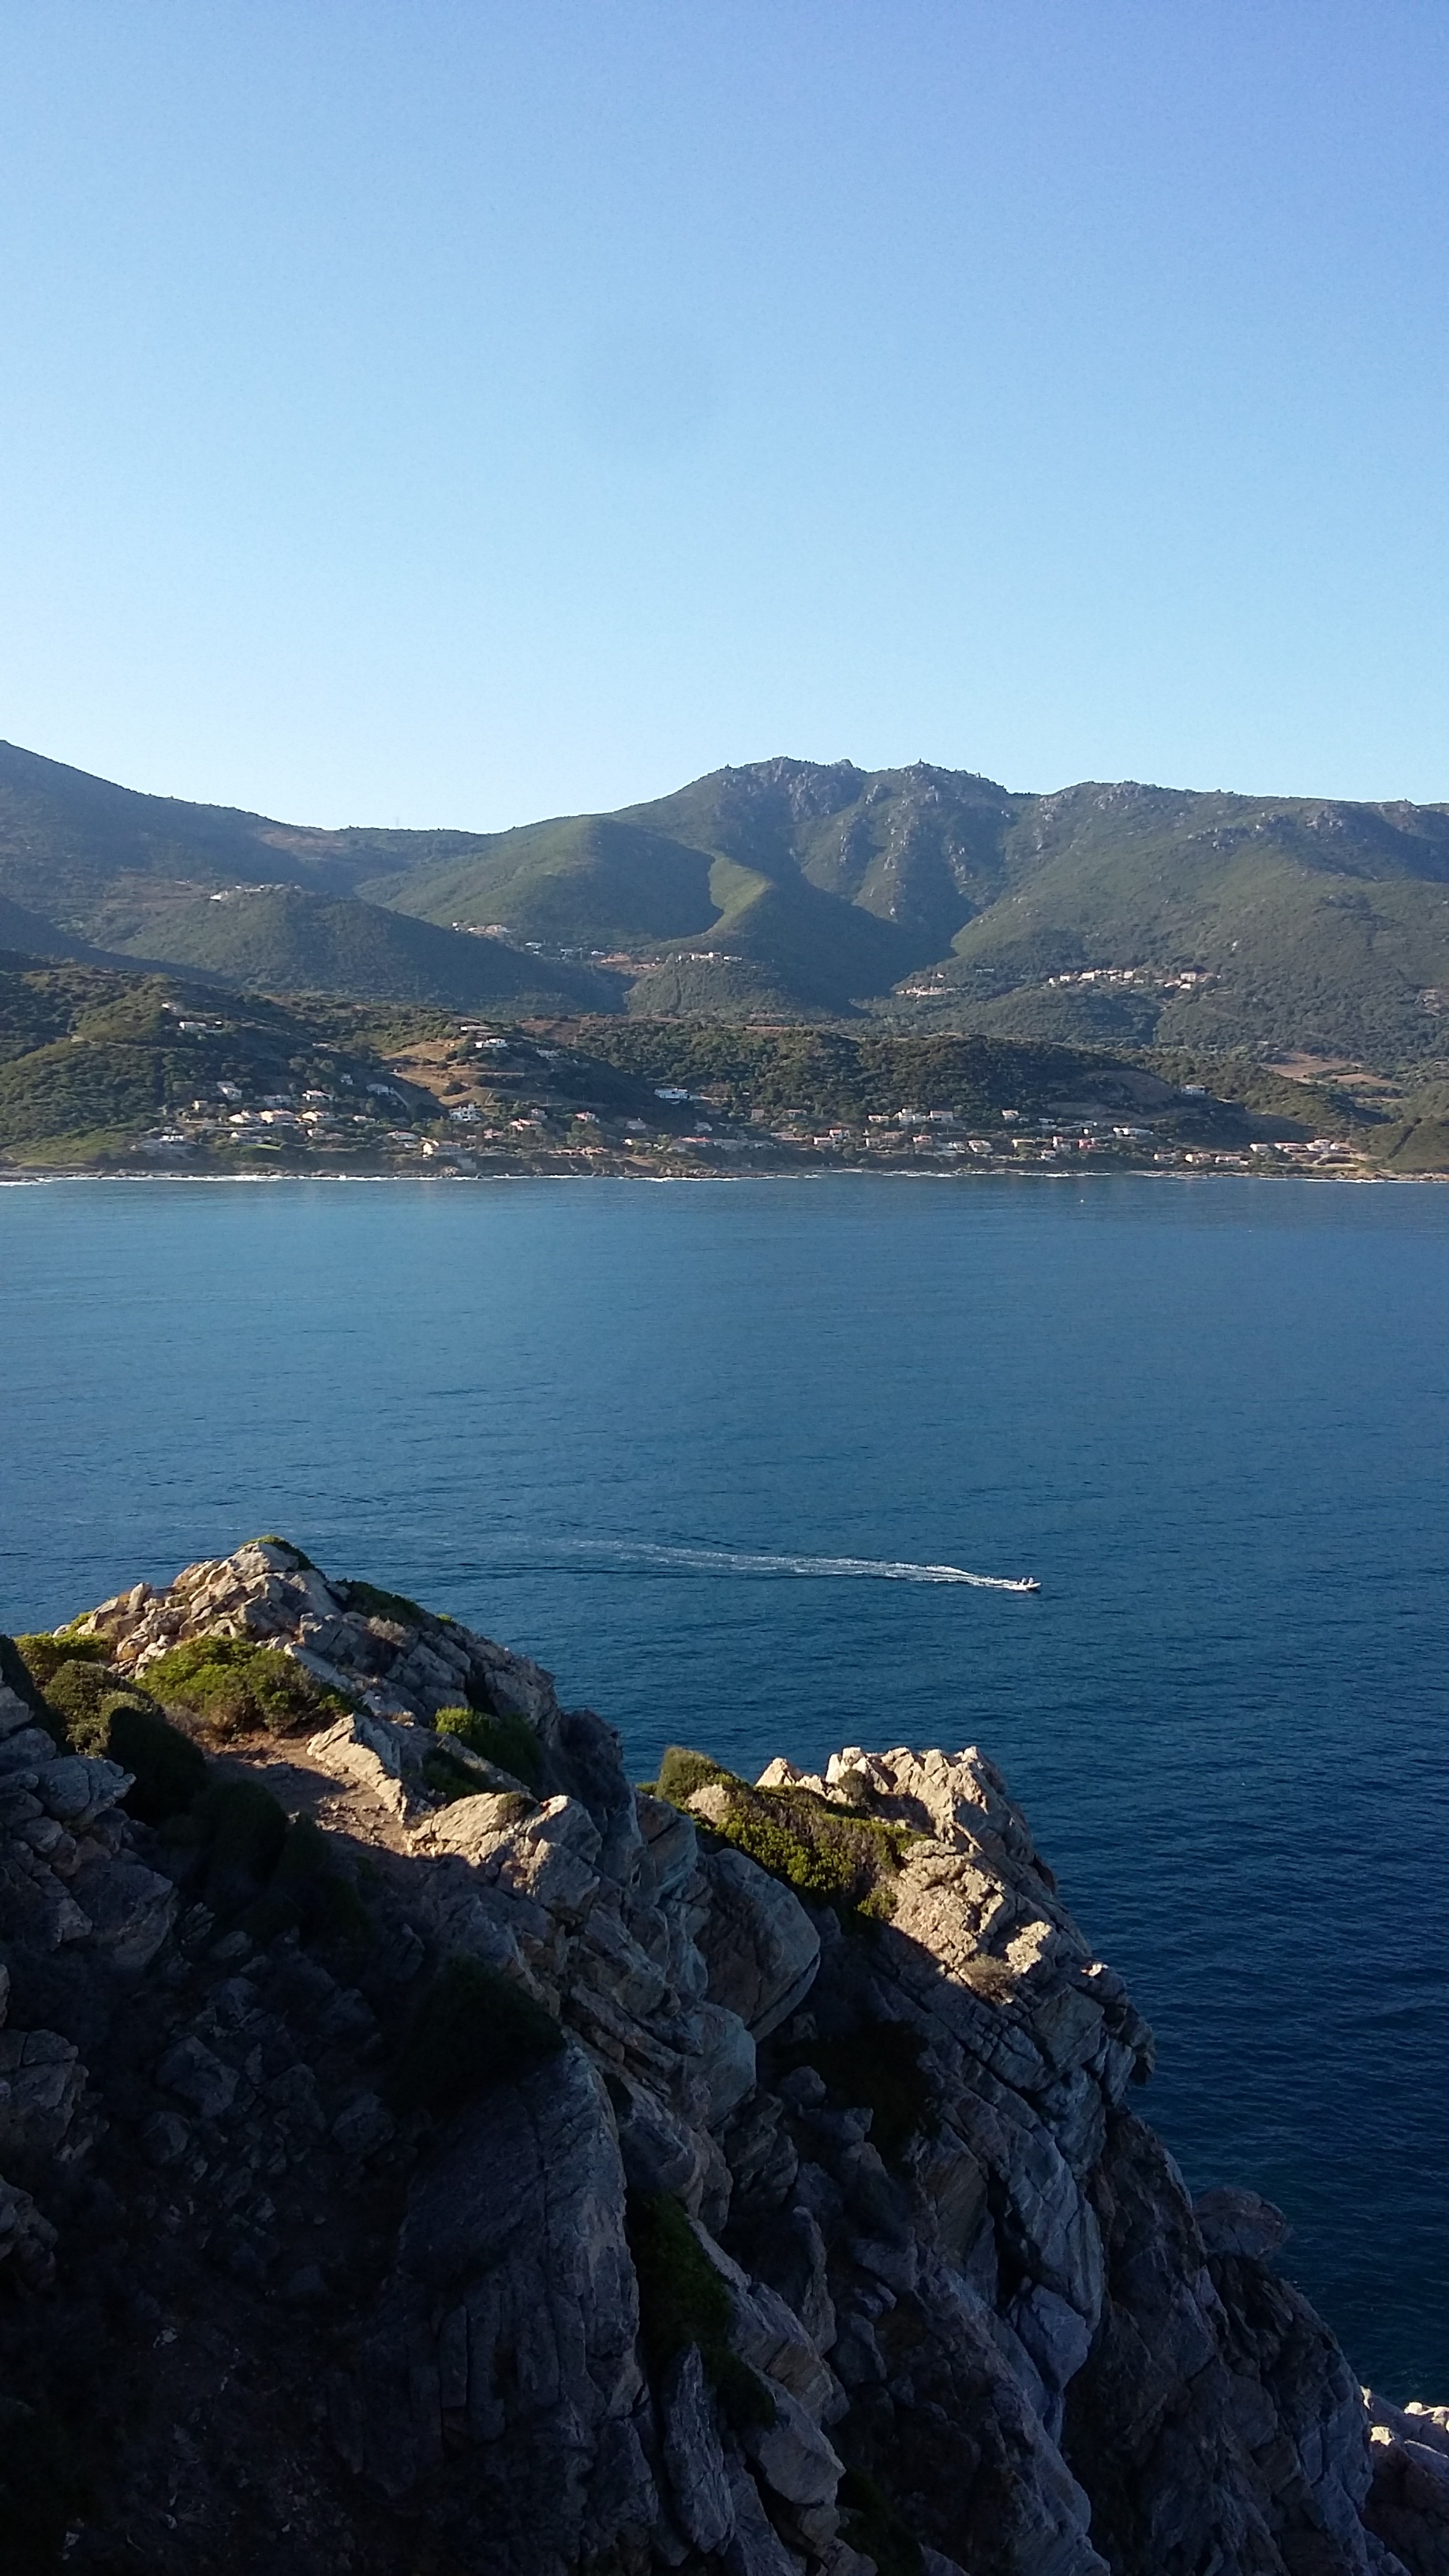
landscape, sea, coast, water, rock, ocean, mountain, boat, shore, lake, cliff, seaside, cove, reflection, mediterranean, holiday, bay, blue, fjord, reservoir, terrain, body of water, side, loch, crater lake, cape, landform